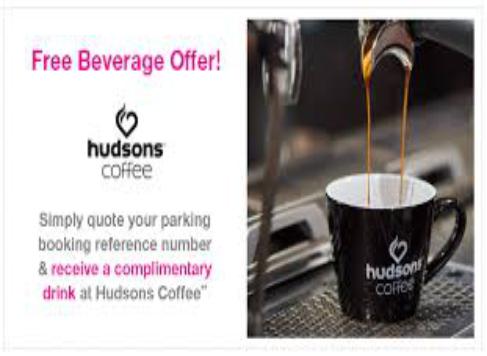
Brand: Hudsons Coffee-1
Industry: Food